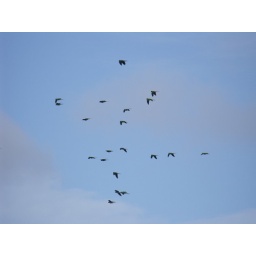
parrot flock flies against the blue sky